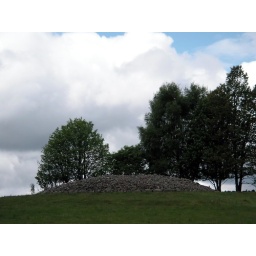
Bronze age people buried their chieftains in this field and piled masses of stones over their graves.